Bean salad
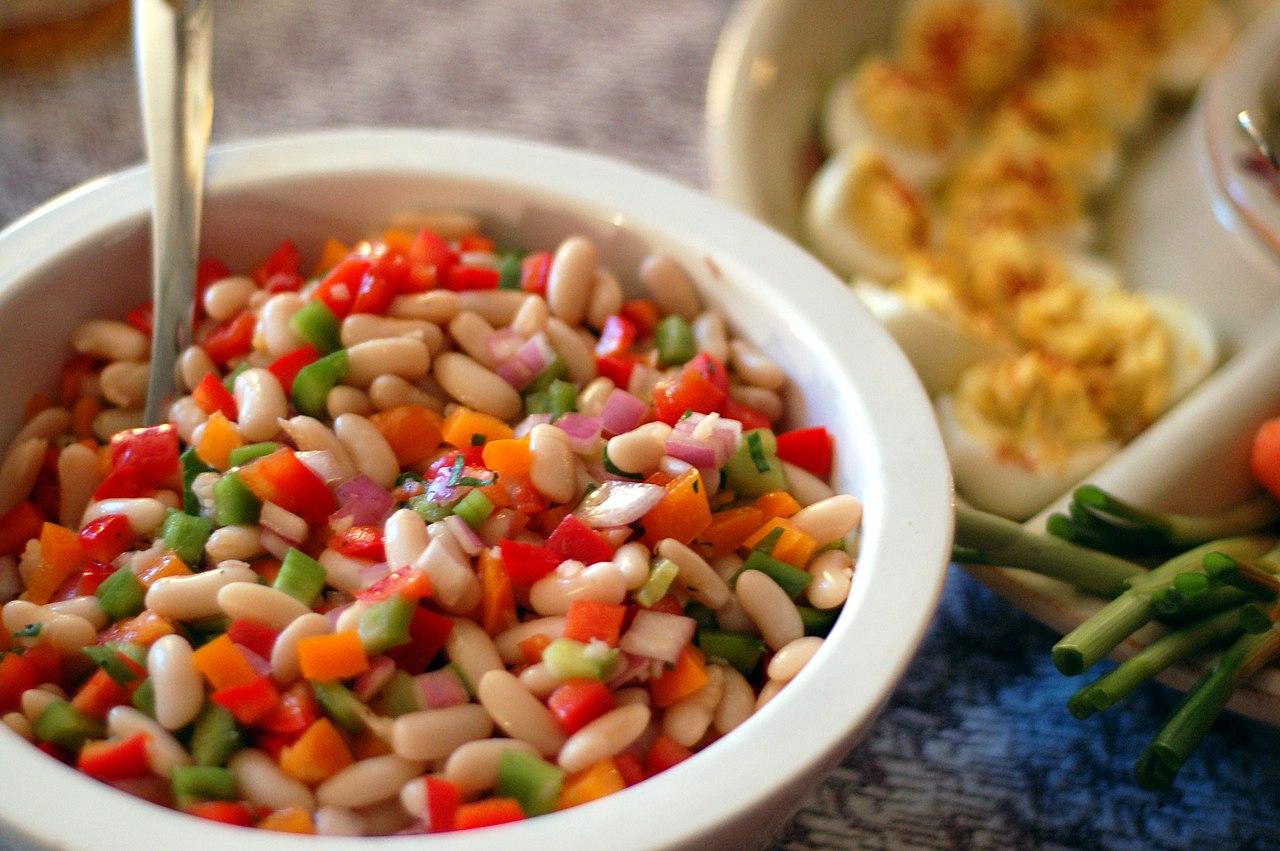
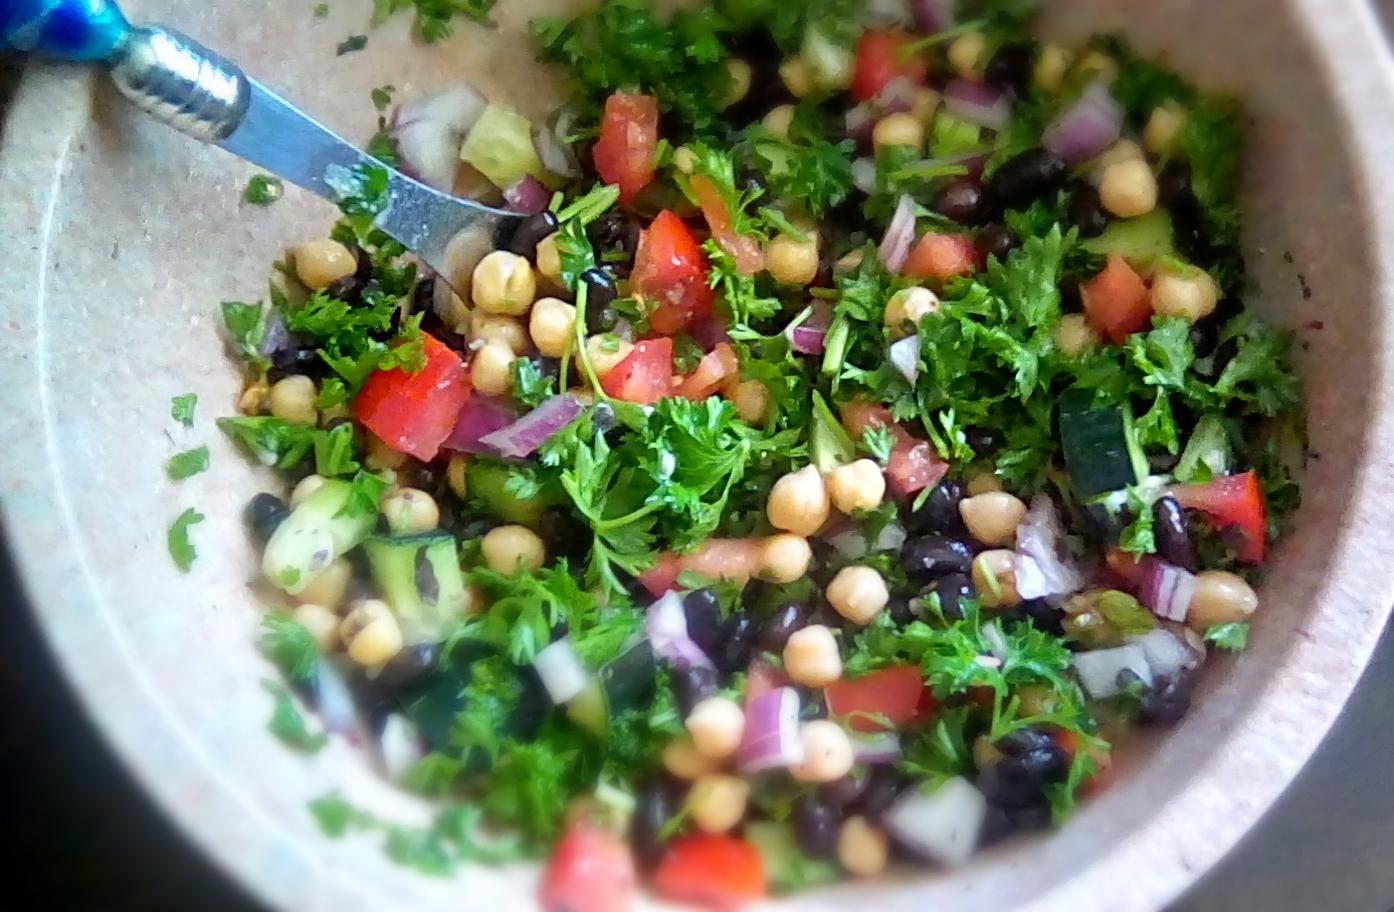
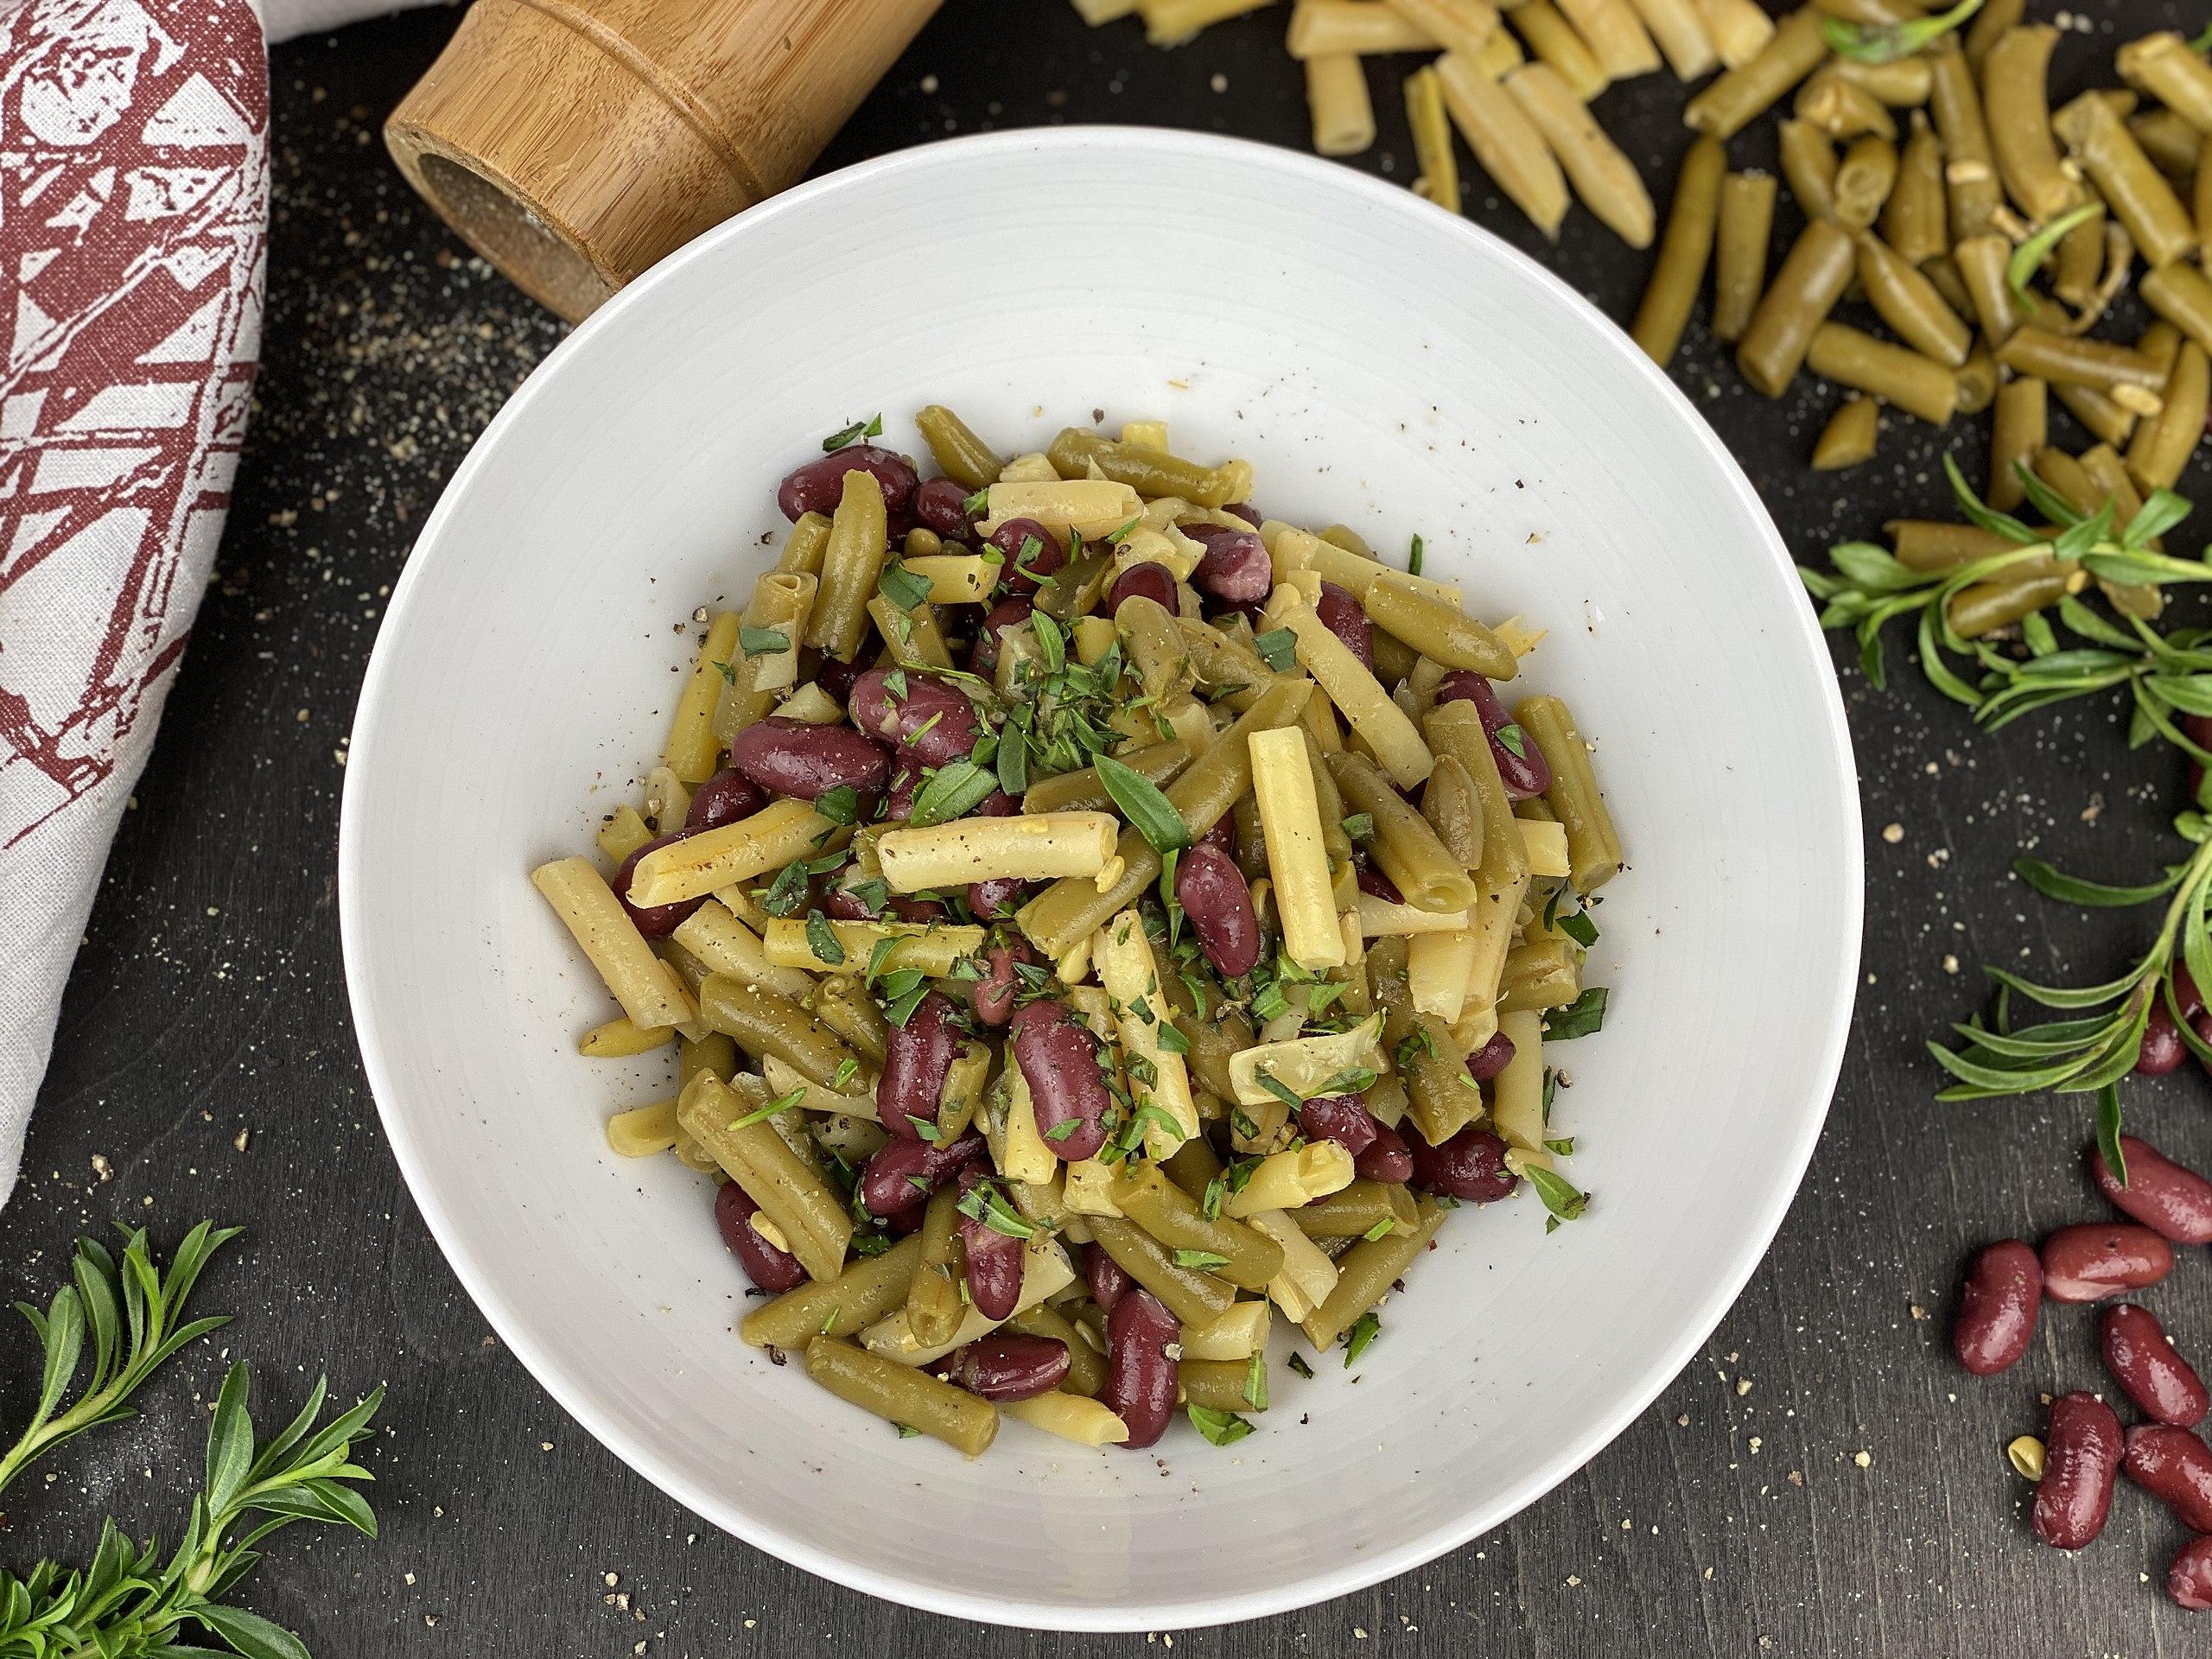
Also known as:
ar - Arabic: سلطة الفاصولياء
bg - Bulgarian: Бобена салата
de - German: Bohnensalat
es - Spanish: Ensalada de judías
fa - Persian: سالاد لوبیا
he - Hebrew: סלט שעועית
hy - Armenian: Լոբով աղցան
it - Italian: Insalata di fagioli
ja - Japanese: 豆サラダ
jv - Javanese: Salad kacang polong
Category: salad (beans salad)
Cuisine: Global
Associated cuisines: Global
Area: Global
Countries: Global
Region: Global, , , ,
This is a common salad with various cooked beans—typically green, wax, kidney, and/or lima beans—tossed in a sweet-sour vinaigrette. Variant ingredients include fresh raw onions, bell pepper, and/or other cooked or raw vegetables, such as chickpeas.